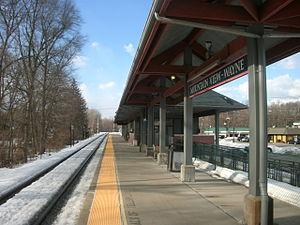
Wayne est un township du Comté de Passaic dans le New Jersey, dont la population est de 54 717 habitants en 2010.